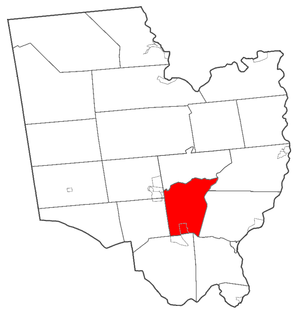
Malta est une ville de l'État américain de New York, située dans le comté de Saratoga. Selon le recensement de 2010, sa population est de 14 765 habitants.